Sei Lob und Preis mit Ehren, BWV 28/2a

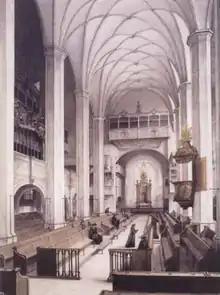
Thomaskirche, Leipzig 1885

(May there be praise and glory and honour), 28/2a and 231, identical to the second movement of BWV Anh. 160, is a motet composed by Johann Sebastian Bach. It was composed some time in 1725.